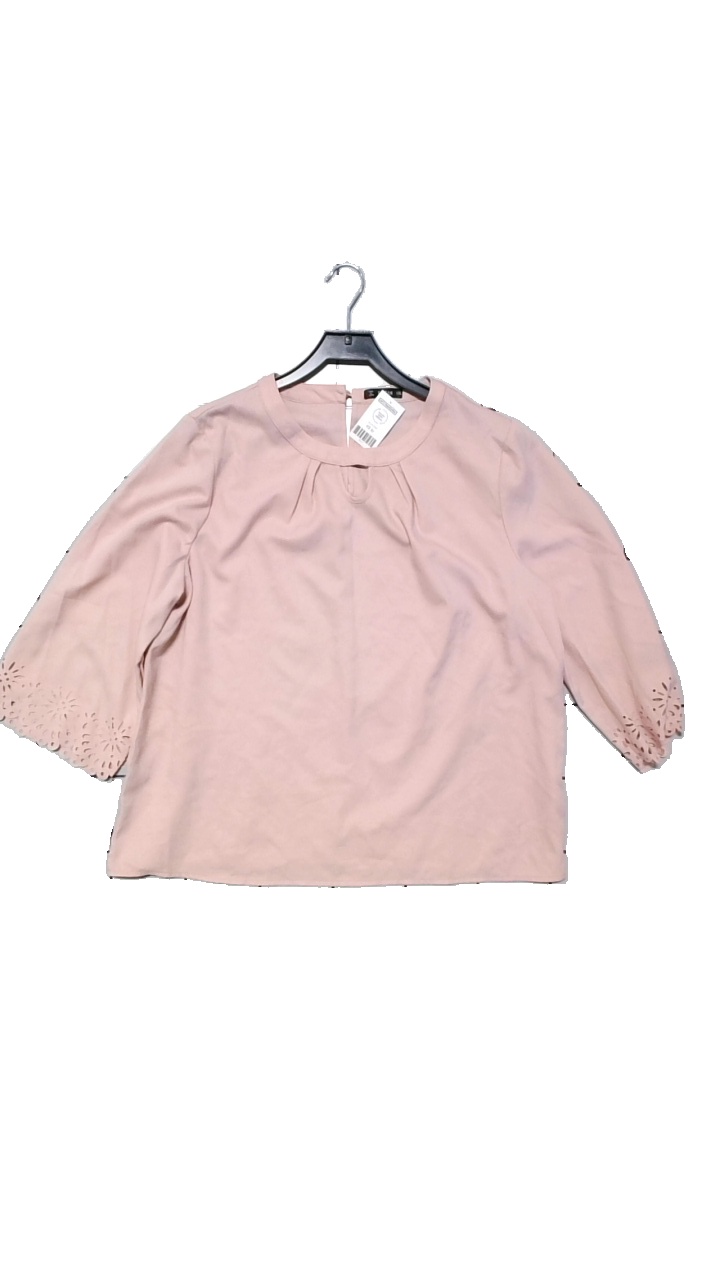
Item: Blouse (Ladies)
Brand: Shein
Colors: Pink
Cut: C-collar
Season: All
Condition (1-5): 3
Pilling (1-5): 4
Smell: Minor
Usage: Reuse
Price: <50